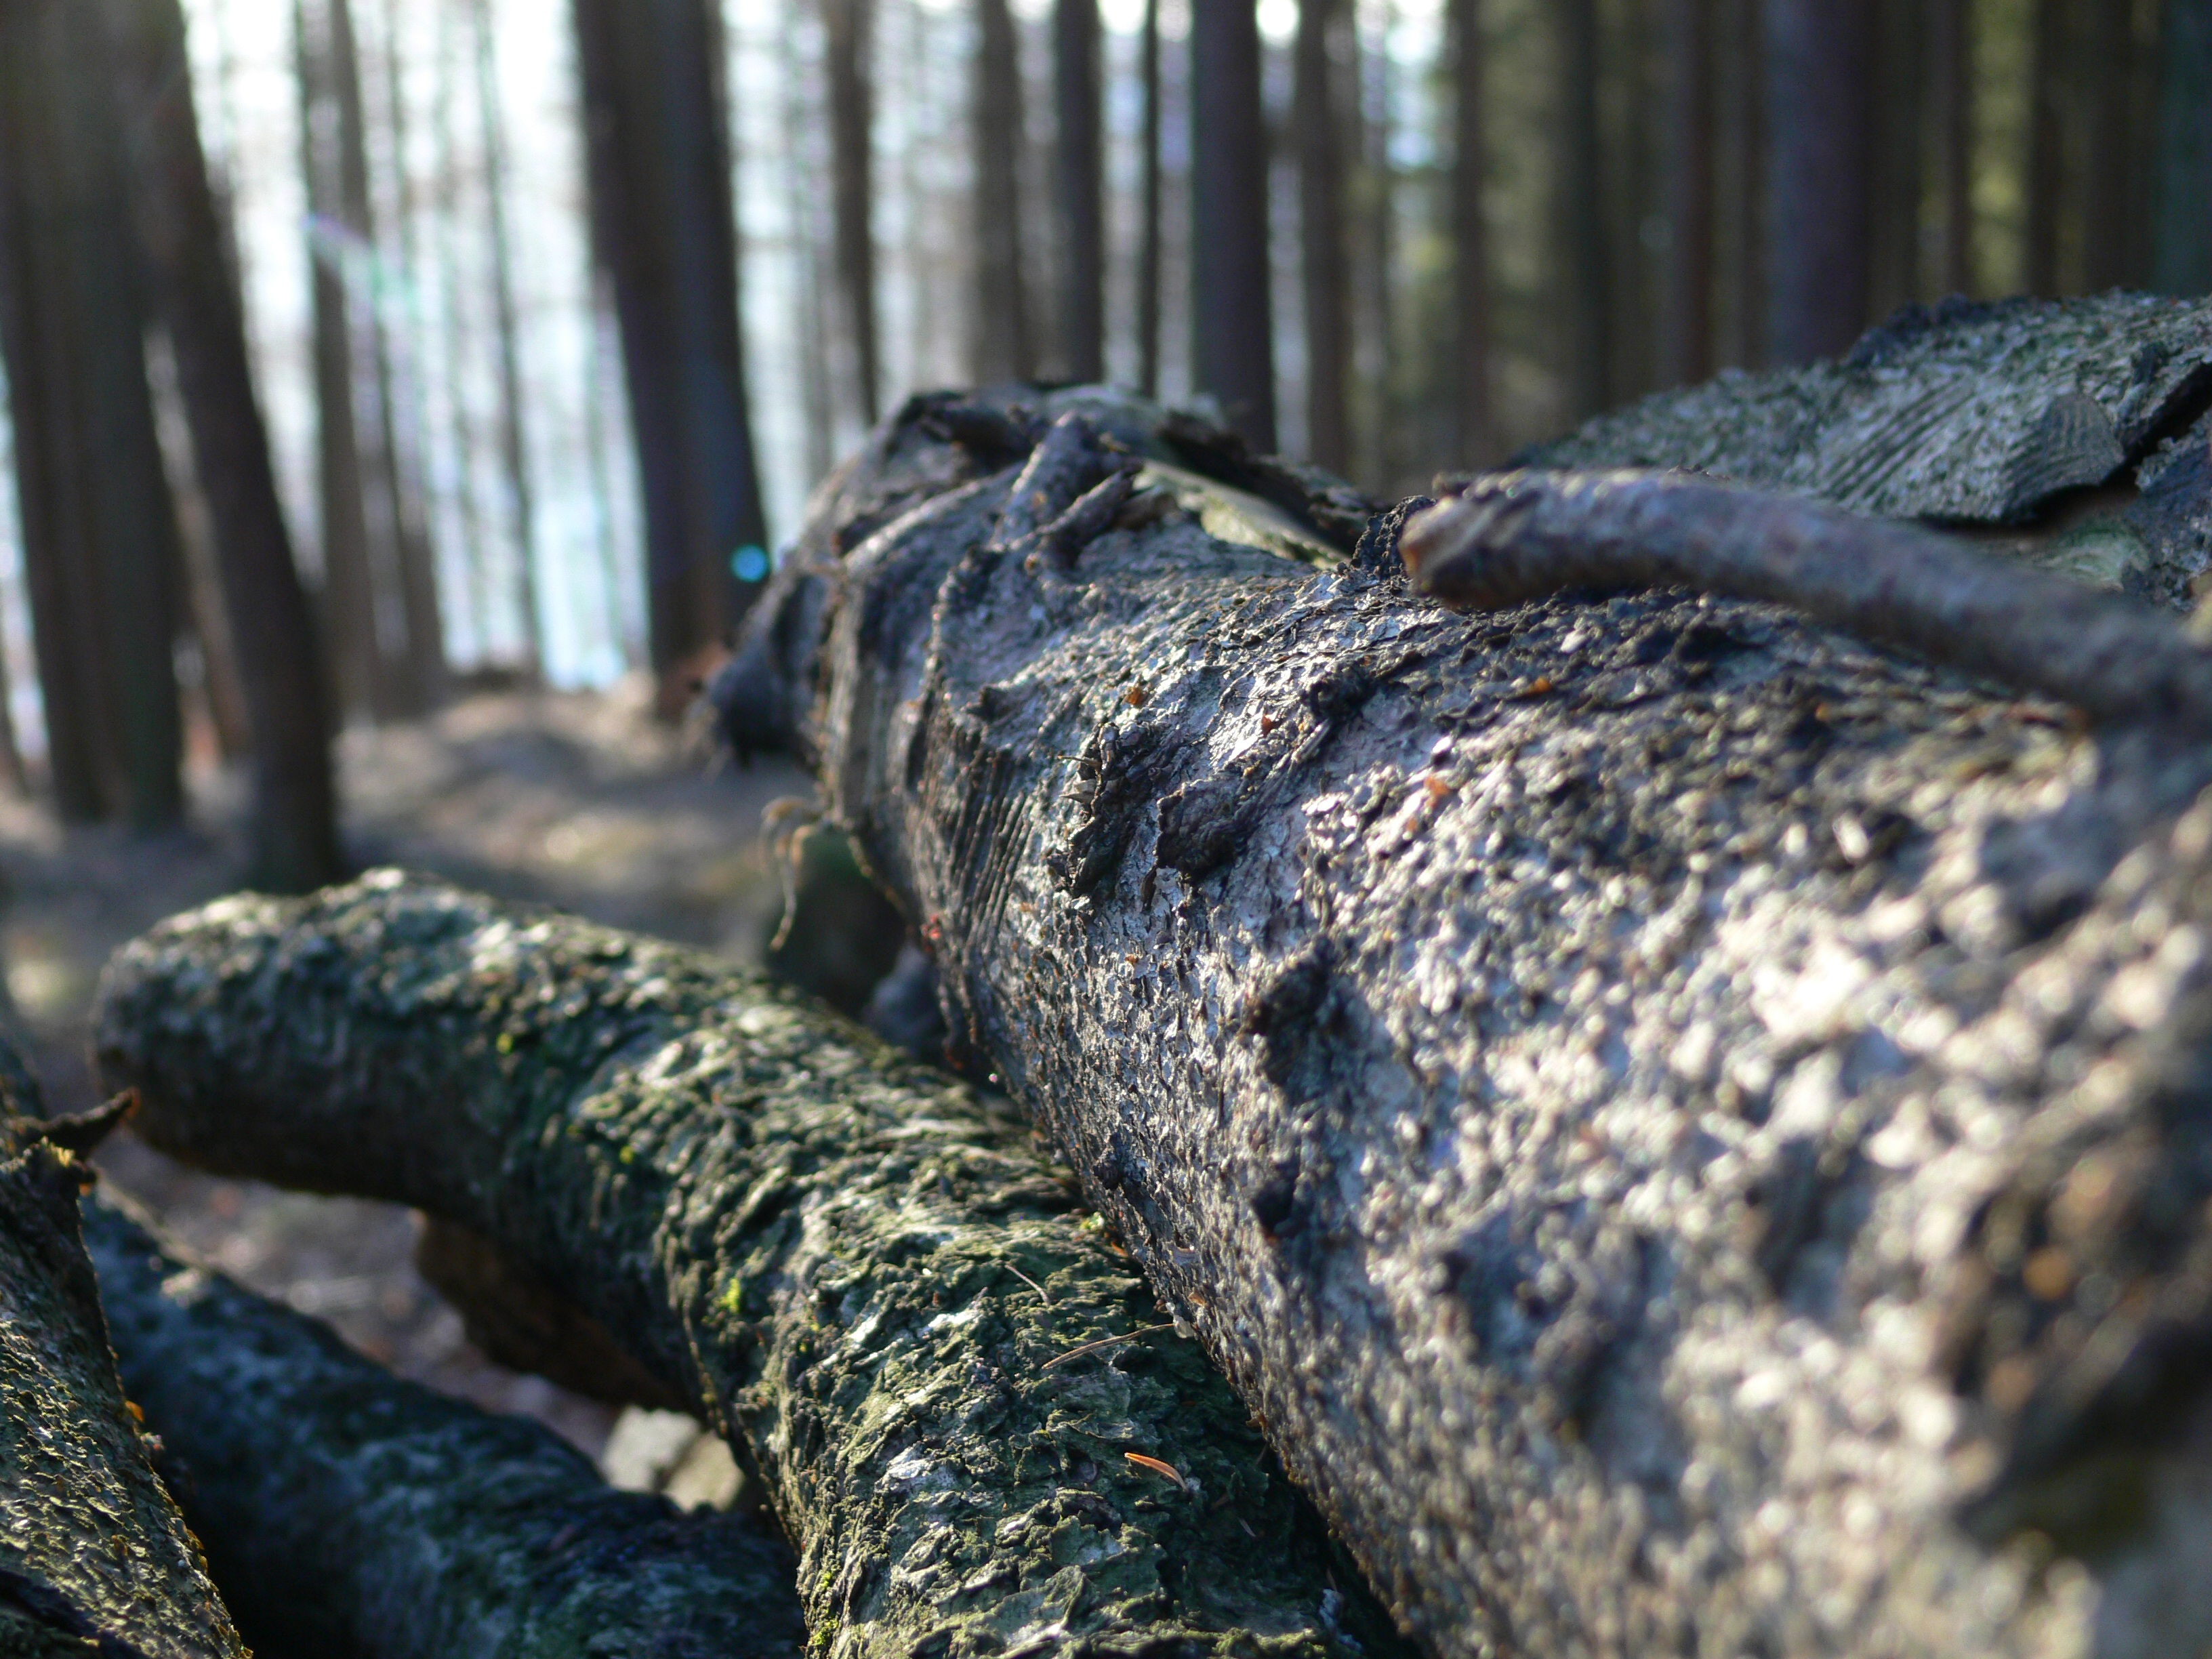
tree, nature, forest, branch, wood, sun, trunk, bark, wildlife, log, reptile, firewood, stack, close, lumber, fauna, close up, alligator, snake, timber, lying, cleanup, section, combs thread cutting, macro photography, holzstapel, raw material, growing stock, crocodilia